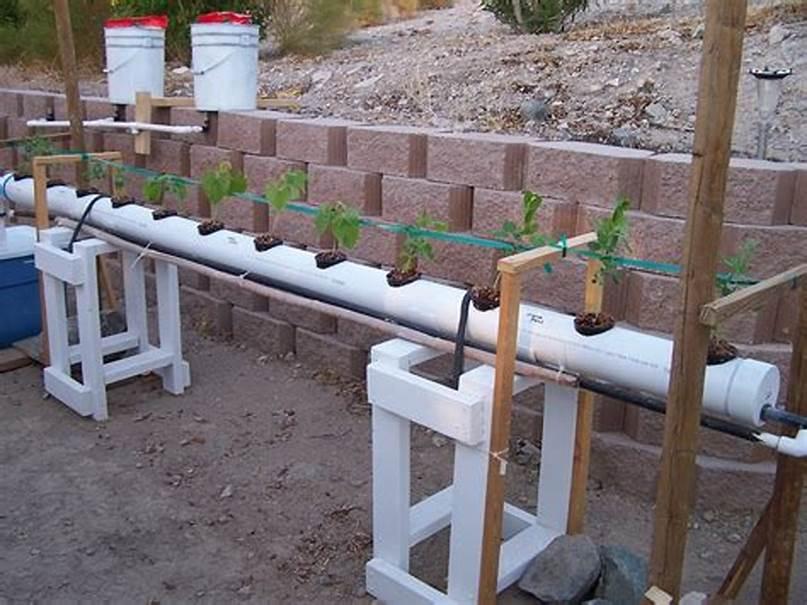
Huu ni mfumo rahisi wa kilimo cha [cs] hydroponic [cs] nje, ambapo mimea michanga inakua kwenye bomba nyeupe lililounganishwa na mabati ya rangi ya udongo. Mfumo huu unaonyesha mbinu mbadala ya kilimo kinayotumia nafasi ndogo na kudhibiti maji.